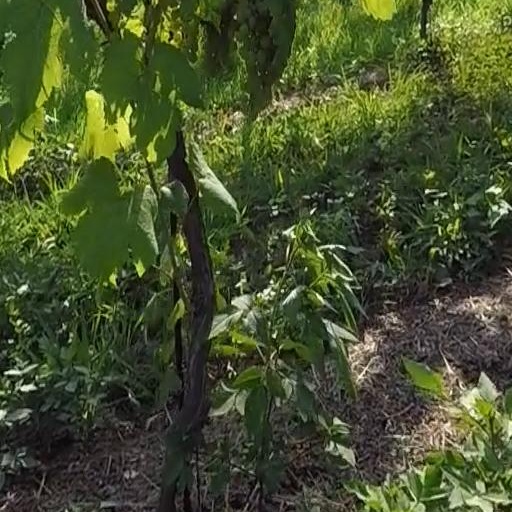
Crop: grape